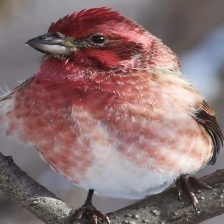
Species: PURPLE FINCH
Scientific name: HAEMORHOUS PURPUREUS
ImageNet parent category: house_finch